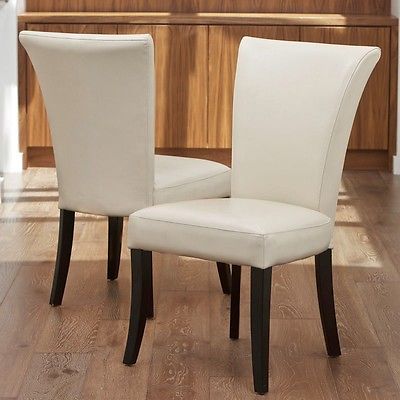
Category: chair